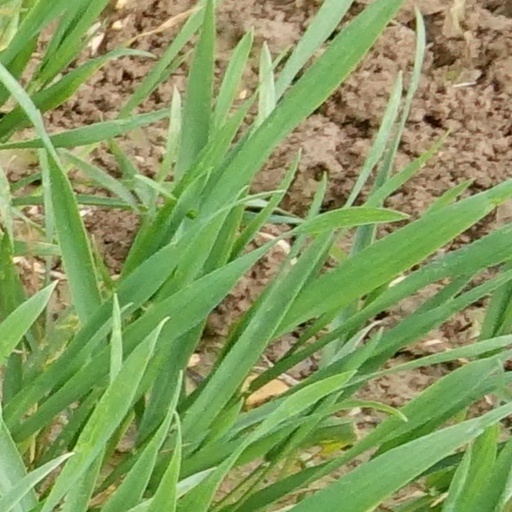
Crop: wheat